First-person shooter

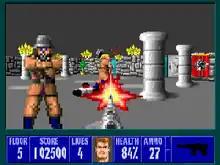
Although it was not the earliest shooter game with a first-person perspective, "Wolfenstein 3D" is often credited with establishing the first-person shooter genre and many of its staples.

The earliest two documented first-person shooter video games are "Maze War" and "Spasim." "Maze War" was originally developed in 1973 by Greg Thompson, Steve Colley and Howard Palmer, high-school students in a NASA work-study program trying to develop a program to help visualize fluid dynamics for spacecraft designs. The work became a maze game presented to the player in the first-person, and later included support for a second player and the ability to shoot the other player to win the game. Thompson took the game's code with him to Massachusetts Institute of Technology, where with help from Dave Lebling to create an eight-player version that could be played over ARPANET, computer-run players using artificial intelligence, customizable maps, online scoreboards and a spectator mode. "Spasim" had a documented debut at the University of Illinois in 1974 on the PLATO mainframe system. The game was a rudimentary space flight simulator for up to 32 players, featuring a first-person perspective. Both games were distinct from modern first-person shooters, involving simple tile-based movement where the player could only move from square to square and turn in 90-degree increments. Such games spawned others that used similar visuals to display the player as part of a maze (such as "" in 1979), and were loosely called "rat's eye view" games, since they gave the appearance of a rat running through a maze. Another crucial early game that influenced first-person shooters was "Wayout". It featured the player trying to escape a maze, using ray casting to render the environment, simulating visually how each wall segment would be rendered relative to the player's position and facing angle. This allowed more freeform movement compared to the grid-based and cardinal "Maze War" and "Spasim". Among PLATO games, Witz and Boland's 1977 "Futurewar", a dystopian 3D first-person dungeon shooter, has been argued to be the first true FPS. This is due to the combination of a fully perspective-shifting 3D maze with enemies ahead, and what may be the earliest representation of weapons appearing in perspective in front of the player.